Willem van der Does

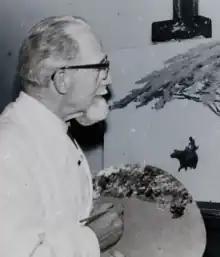

Willem Jan Pieter van der Does (20 April 1889 – 3 February 1966) was a Dutch painter, art illustrator, draftsman, and water-colorist associated with the East Indies impressionist movement.